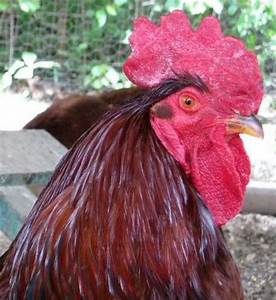
Label: chicken